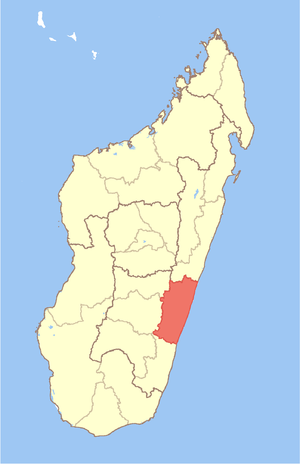
Vatovavy-Fitovinany est une des 22 régions de Madagascar. Elle est située dans la province de Fianarantsoa, dans l'Est de l'île.